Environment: lab
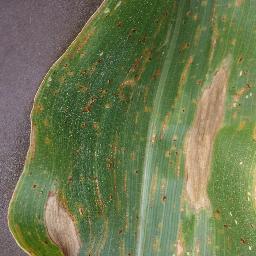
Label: northern_corn_leaf_blight